Assyrian Church of the East

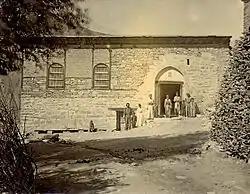
Residence of the Patriarch in Qudshanis, Ottoman Empire (1692–1918).

The Assyrian Church of the East is governed by an episcopal polity, the same as other apostolic churches. The church maintains a system of geographical parishes organized into dioceses and archdioceses. The Catholicos-Patriarch is the head of the church. Its synod is composed of bishops who oversee individual dioceses and metropolitans who oversee episcopal dioceses in their territorial jurisdiction.